Dawson Brothers Plant

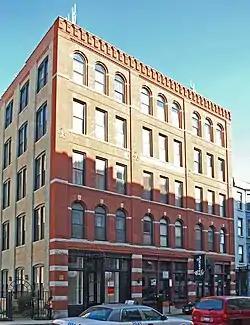

The Dawson Brothers Plant is a historic factory building located at 517-519 N. Halsted Street in the West Town community area of Chicago, Illinois. The factory was built in 1888 and designed by Julius Zittel; the five-story brick building has a cast iron front on its first floor and lacks ornamentation. The Dawson Brothers used the factory to produce fireplace mantels and grates; the building also served as the company's showroom and offices. A six-story addition was added to the building in 1901; this addition mainly served as a storage and shipping area. The Dawson Brothers conducted business at the factory until the 1920s. The building was added to the National Register of Historic Places on February 14, 1985.